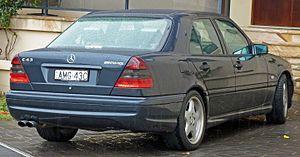
La Mercedes-Benz Type 202 est une berline et break familiale de Mercedes-Benz. Elle a été produite de 1993 à 2000 et fut restylée en 1997. Elle sera vendue sous l'appellation de Mercedes-Benz Classe C, et remplace la Mercedes-Benz 190.